Question: What color is the parked car?
Tambaya: Wani launi ne da motar da aka ajiye?
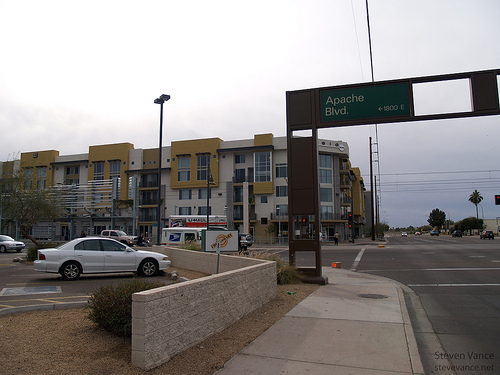
Answer: White.
Amsa: Fari.